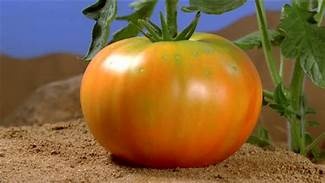
Label: tomato